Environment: real
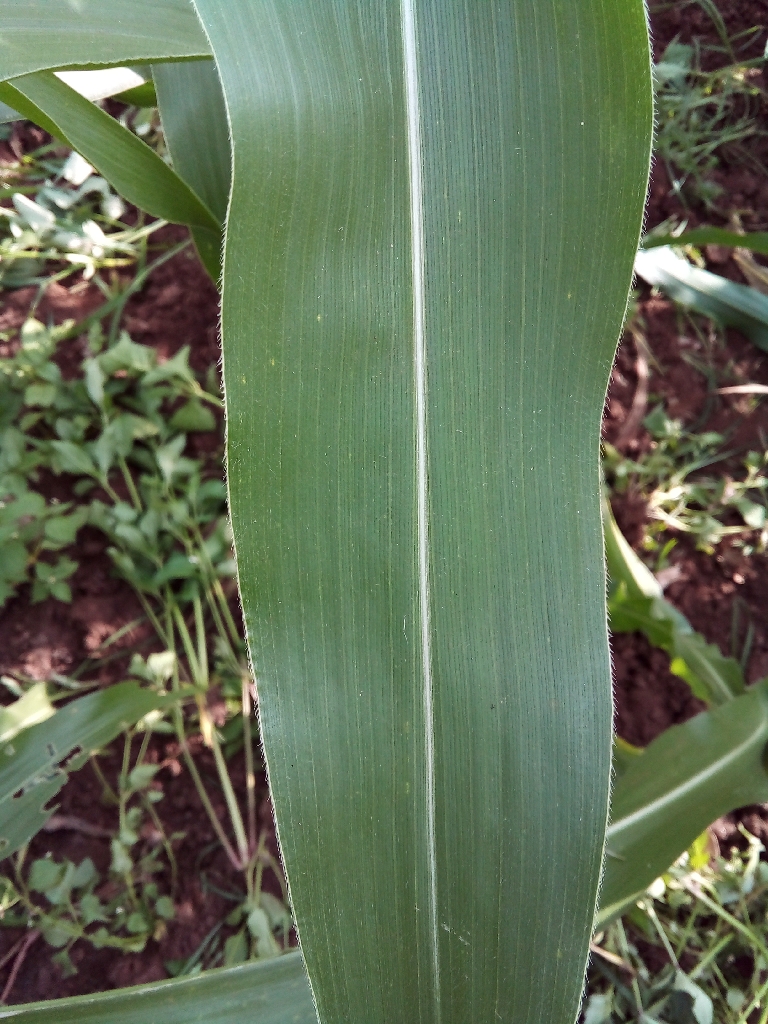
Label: healthy